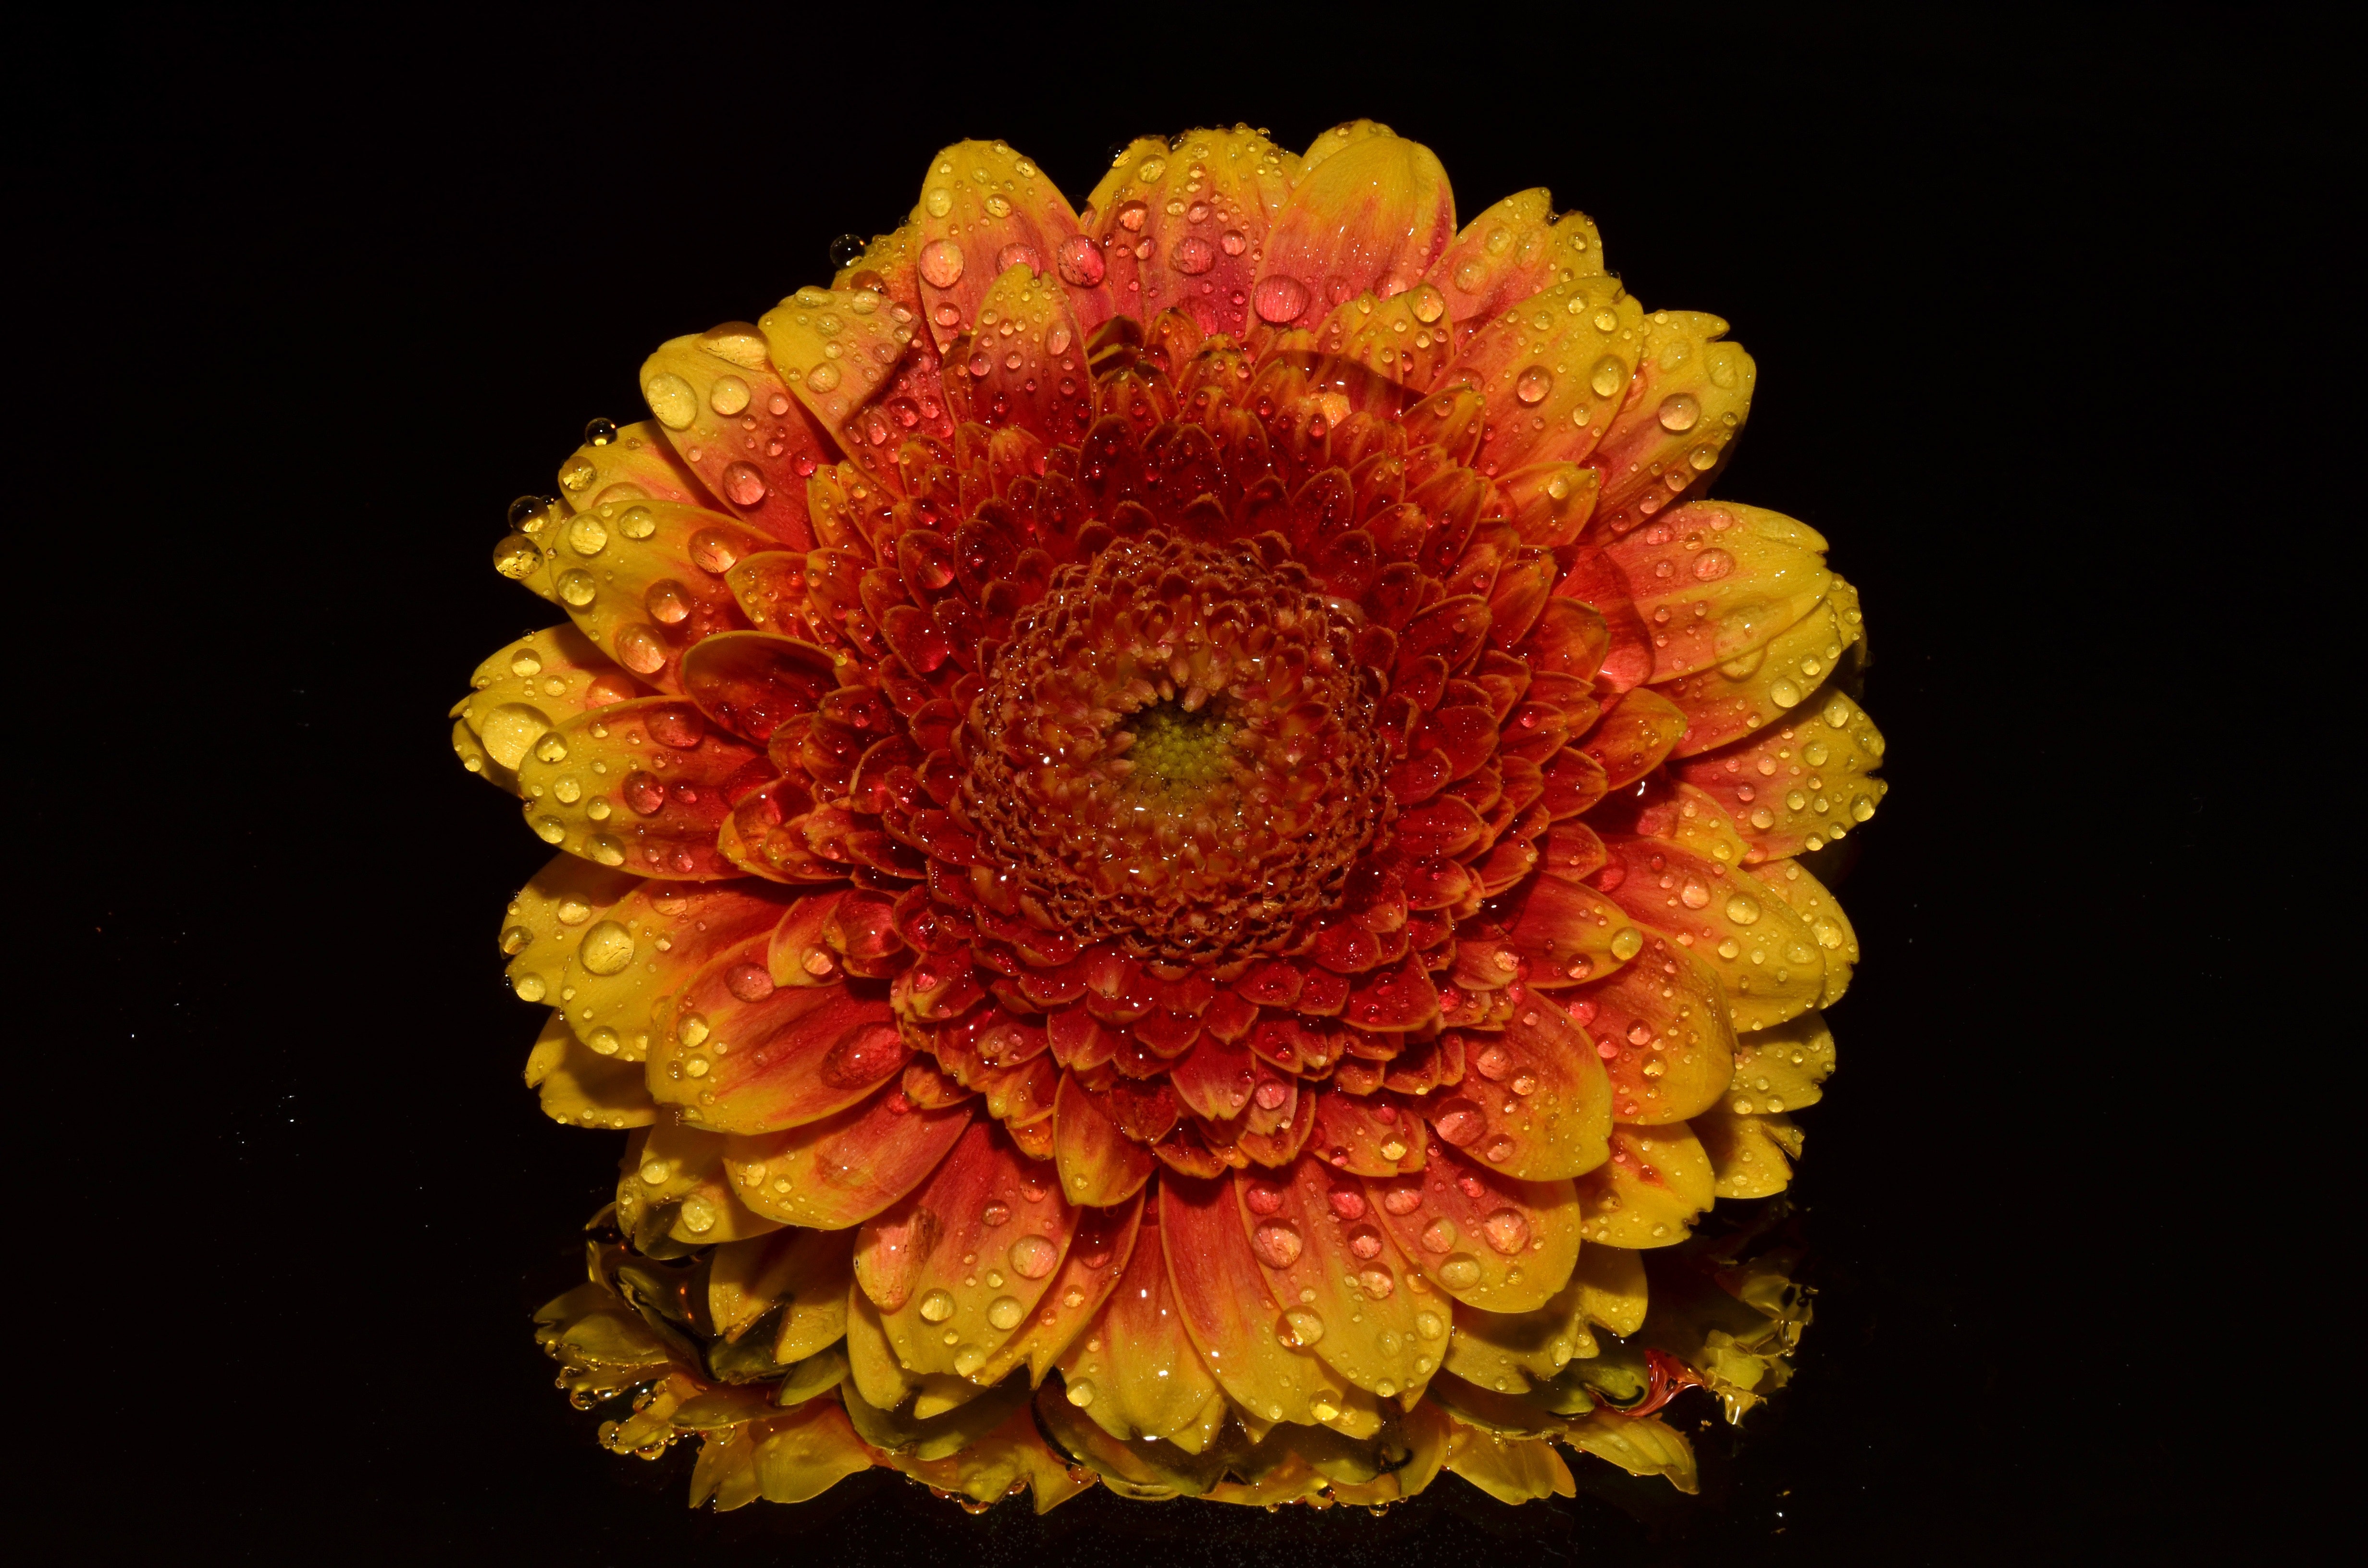
flower, petal, orange, yellow, plant, flowering plant, cut flowers, gerbera, floral design, pollen, chrysanths, daisy family, floristry, annual plant, still life photography, wildflower, sunflower